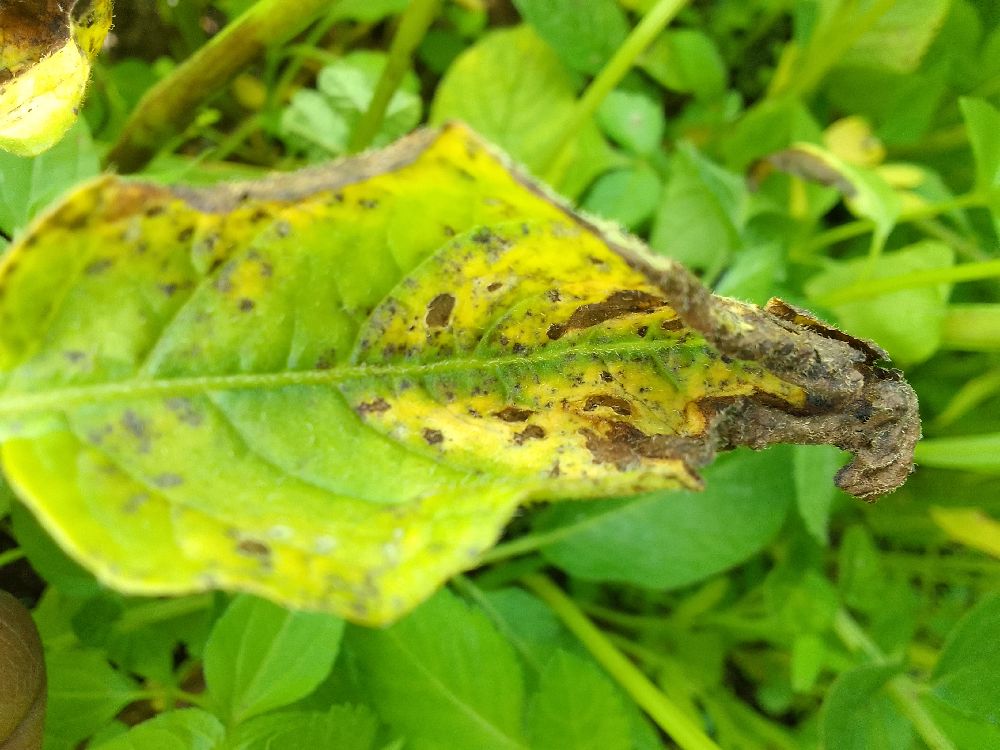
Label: Early blight